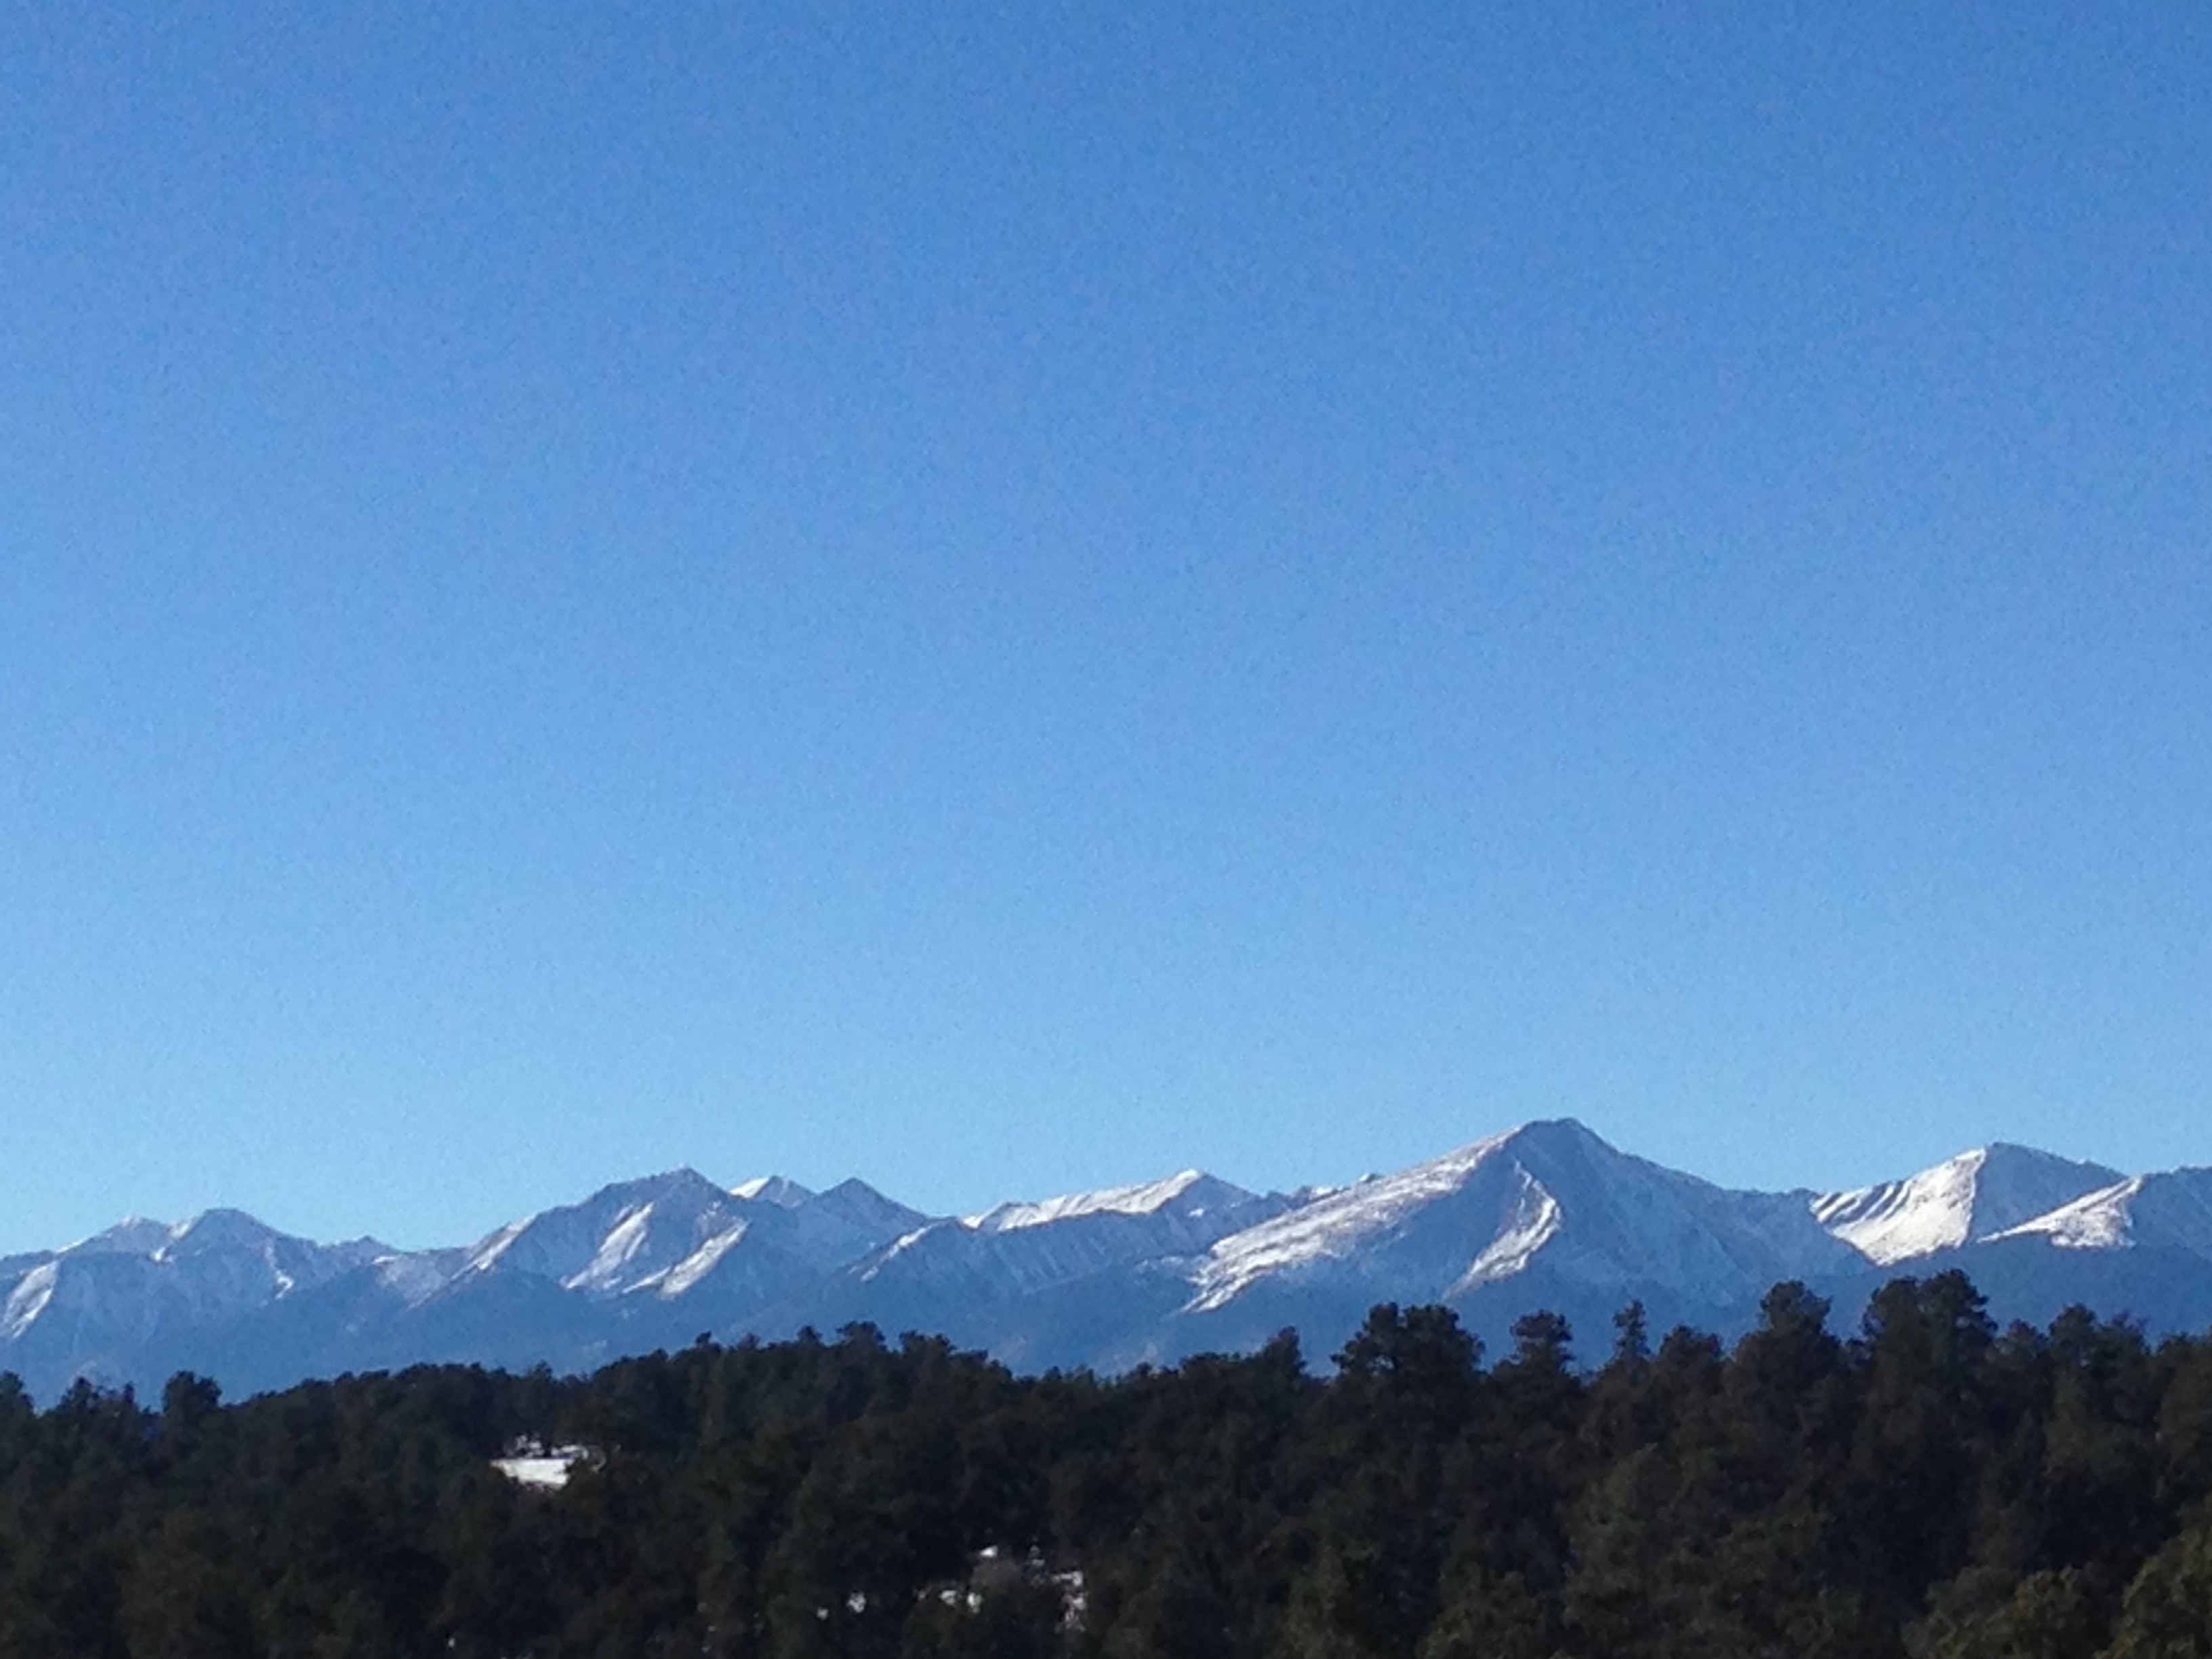
landscape, nature, wilderness, mountain, snow, sky, valley, mountain range, scenic, blue, ridge, summit, colorado, alps, plateau, ecosystem, landform, geographical feature, mountainous landforms